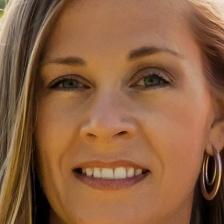
Label: faces